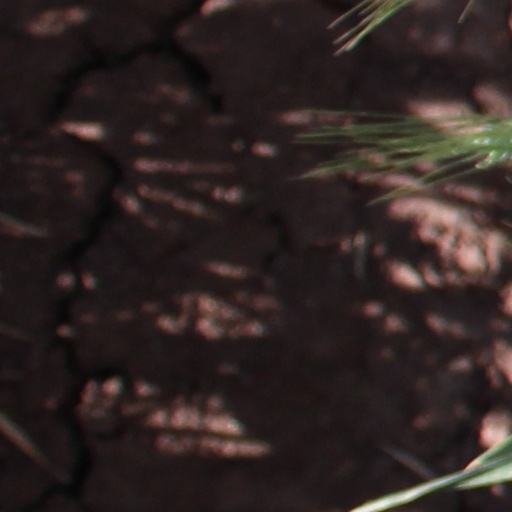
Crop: wheat